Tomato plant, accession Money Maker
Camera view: tilt-top (135 deg); turntable rotation: 150 degrees
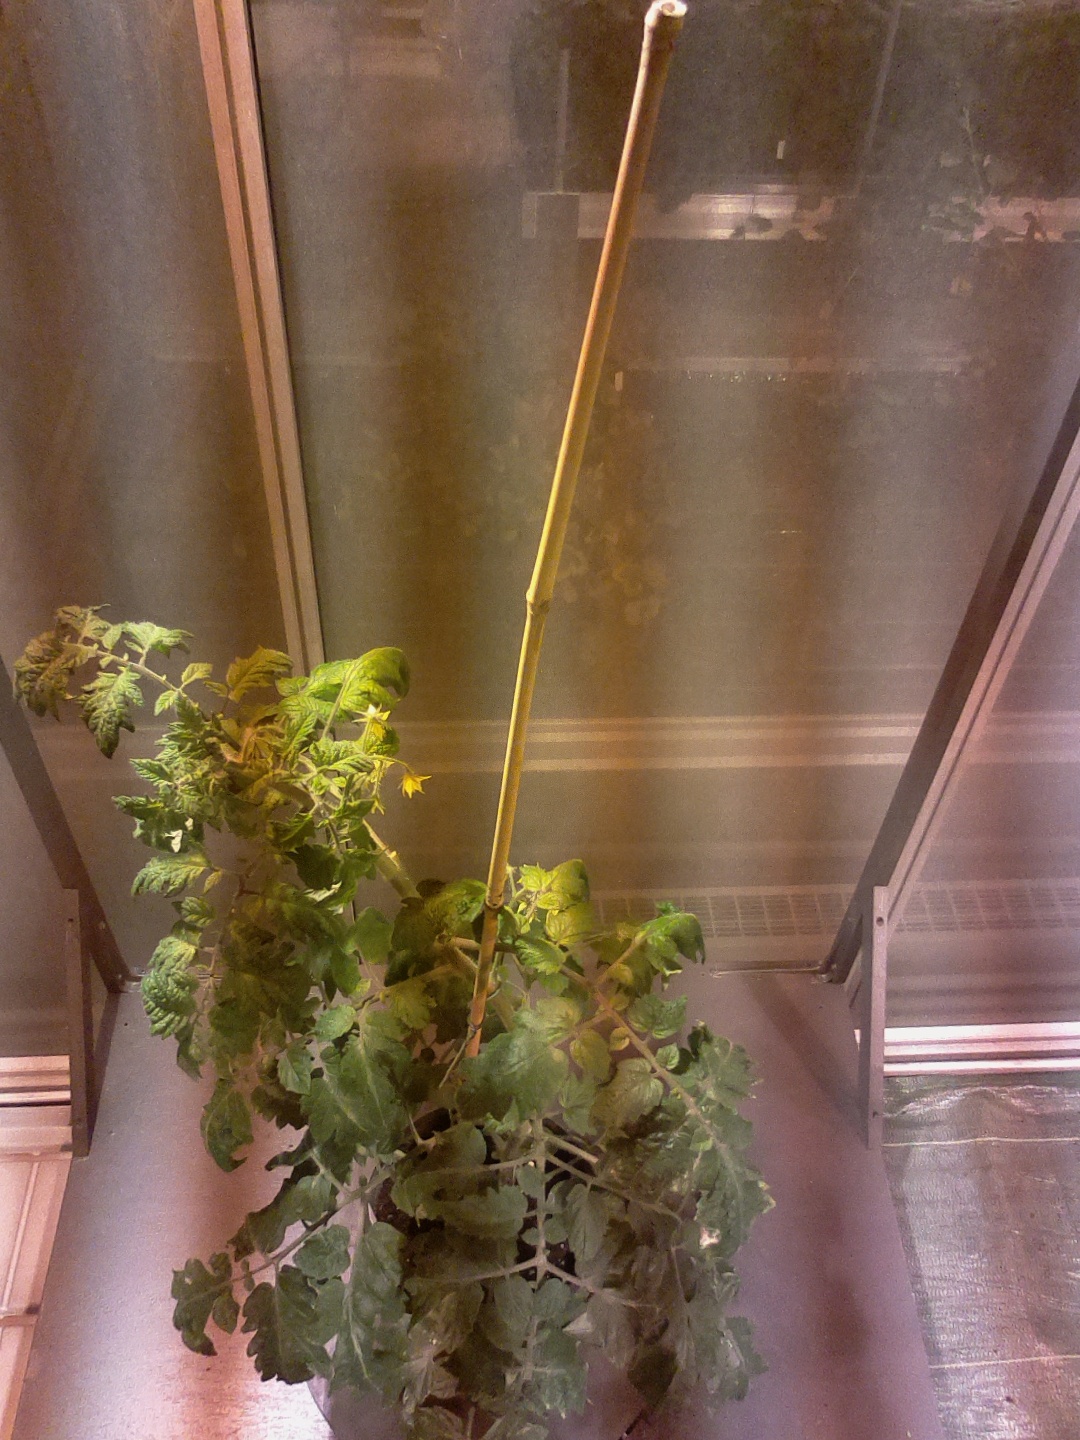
BBCH growth stage 69: End of flowering, 90%-100% of flowers open, more petals falling